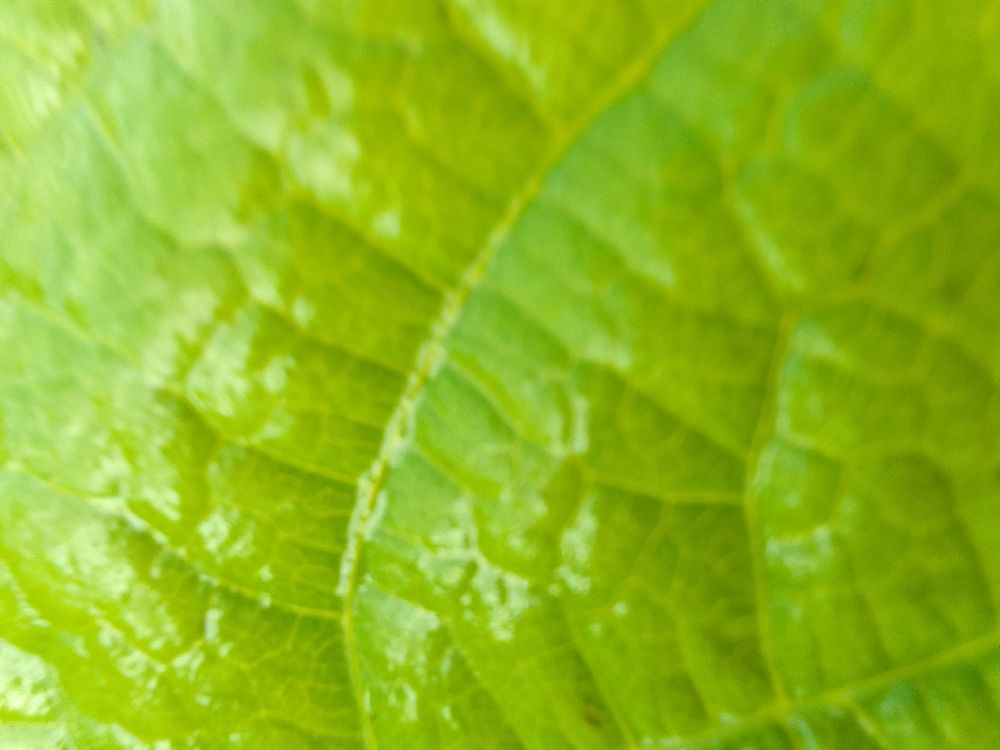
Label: healthy